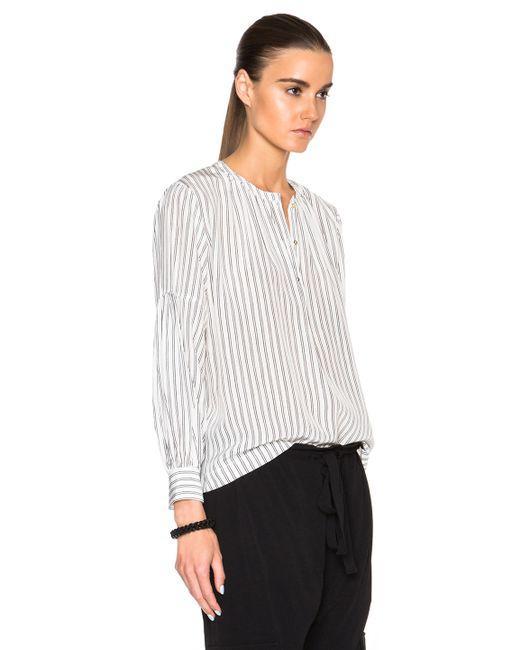
Gestreifte Bluse aus Baumwolle und Leinen Blau